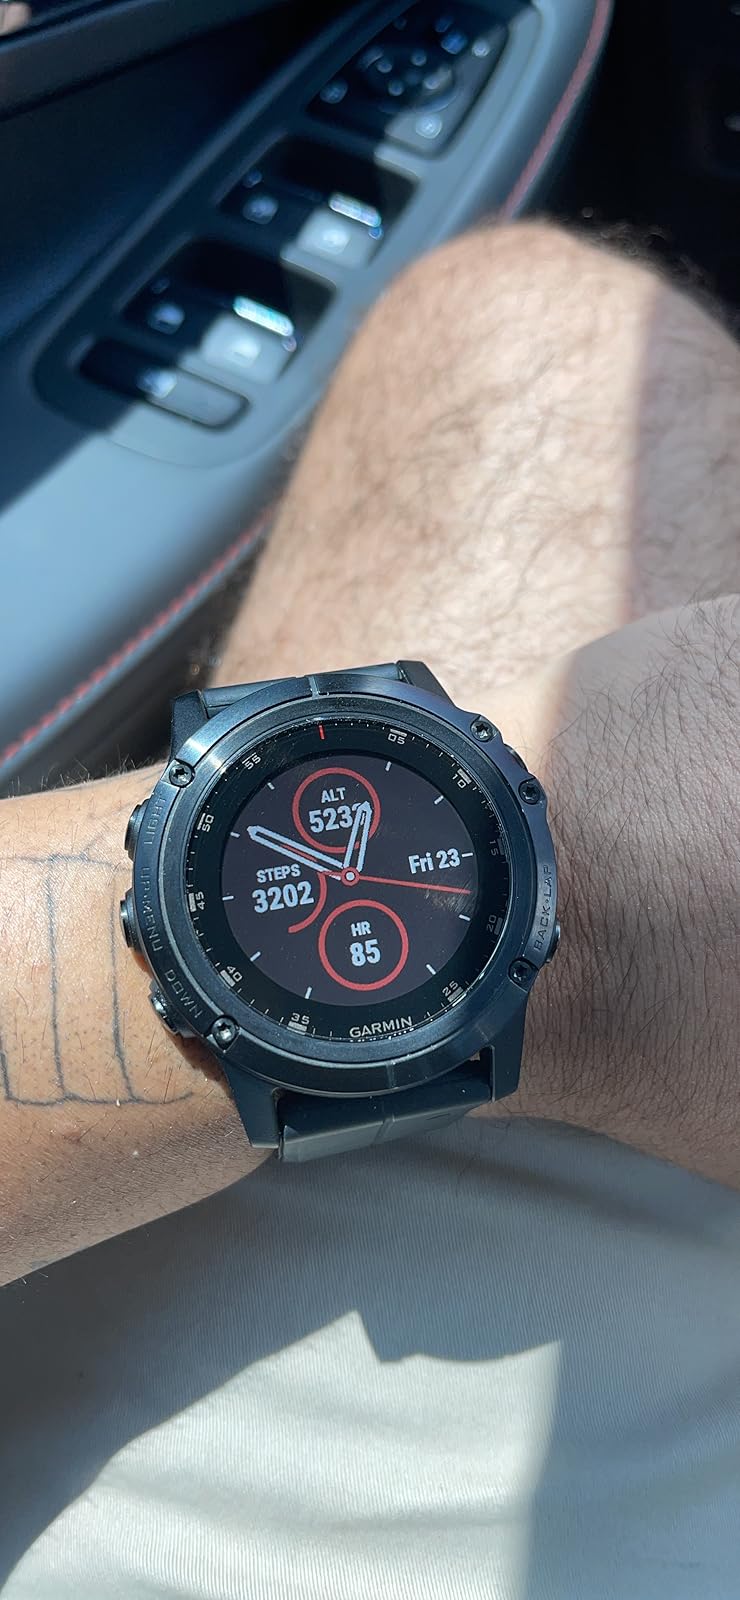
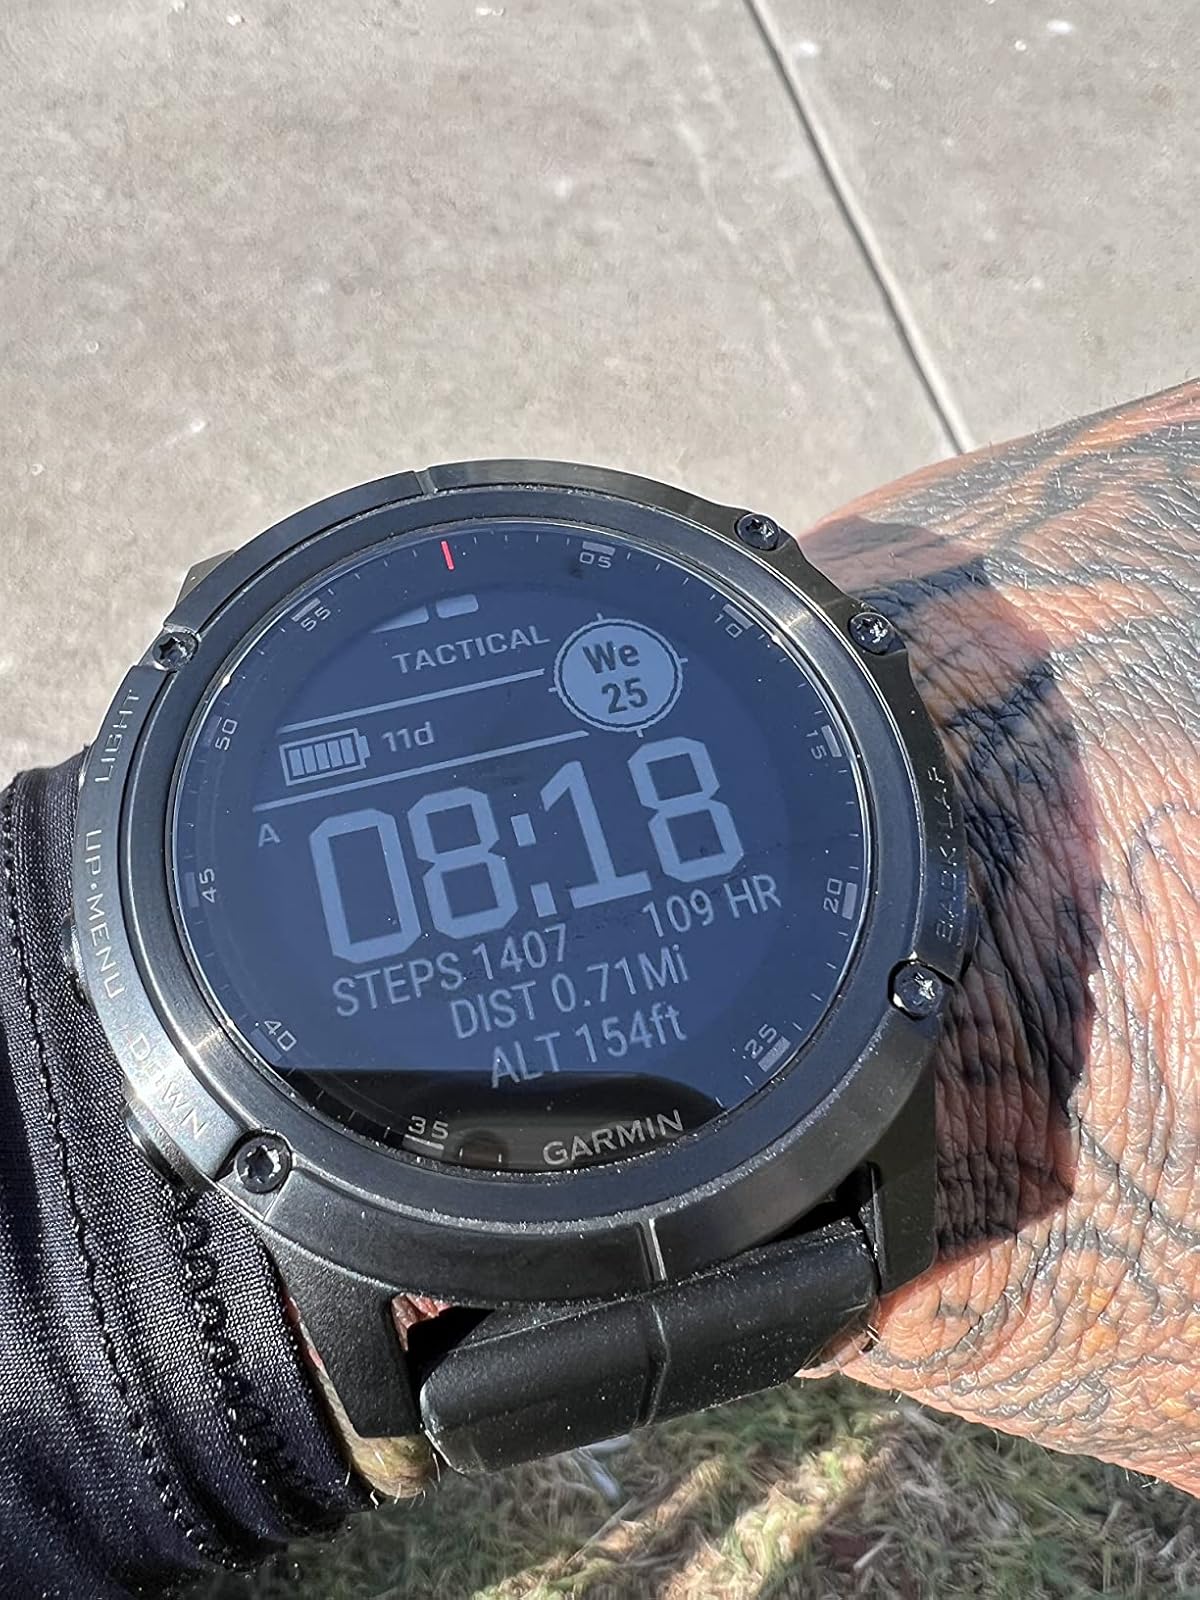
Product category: smartwatch
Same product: yes